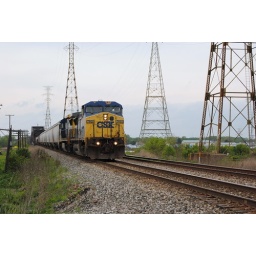
CSX 7670 coming off the lower river swing bridge near Front Street (Toledo, OH area). (closer view)